United Nations Security Council Resolution 421

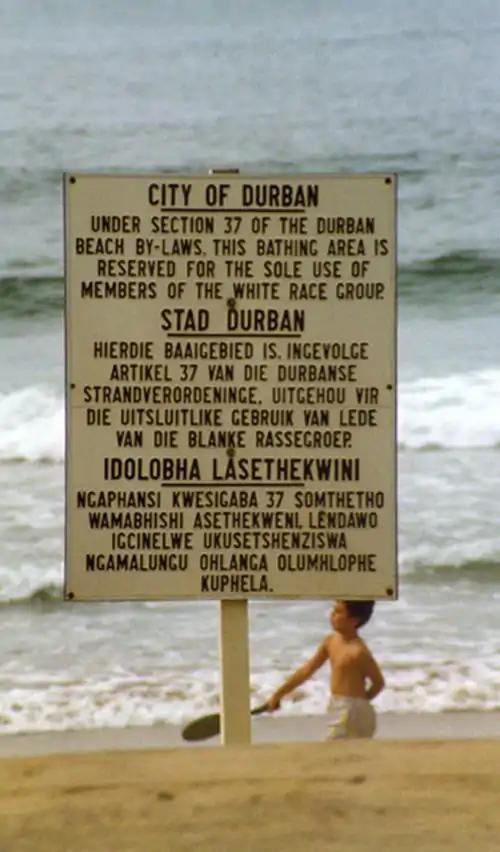
Apartheid-era sign on a South African beach

United Nations Security Council Resolution 421, adopted unanimously on December 9, 1977, after recalling Resolution 418, the Council decided to establish a committee to oversee the implementation of that resolution. It tasked the committee to report back on its observations and recommendations regarding ways in which the arms embargo could be made more effective against South Africa and to ask Member States as to how they are implementing the resolution.